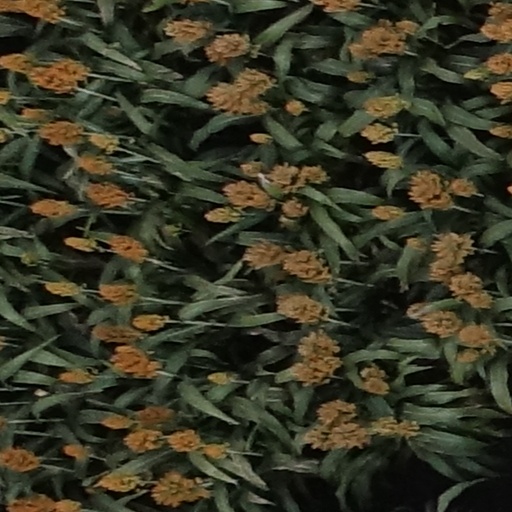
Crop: sorghum